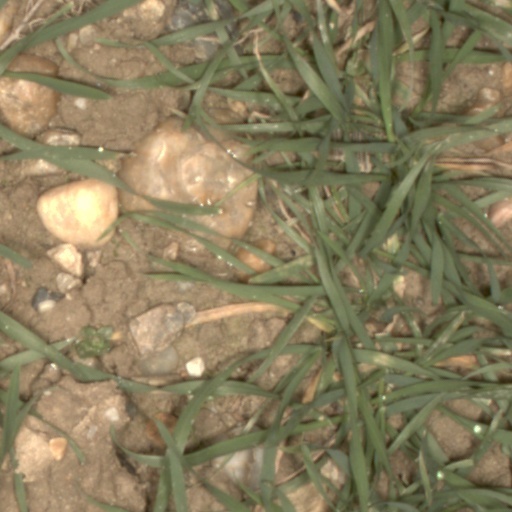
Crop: wheat